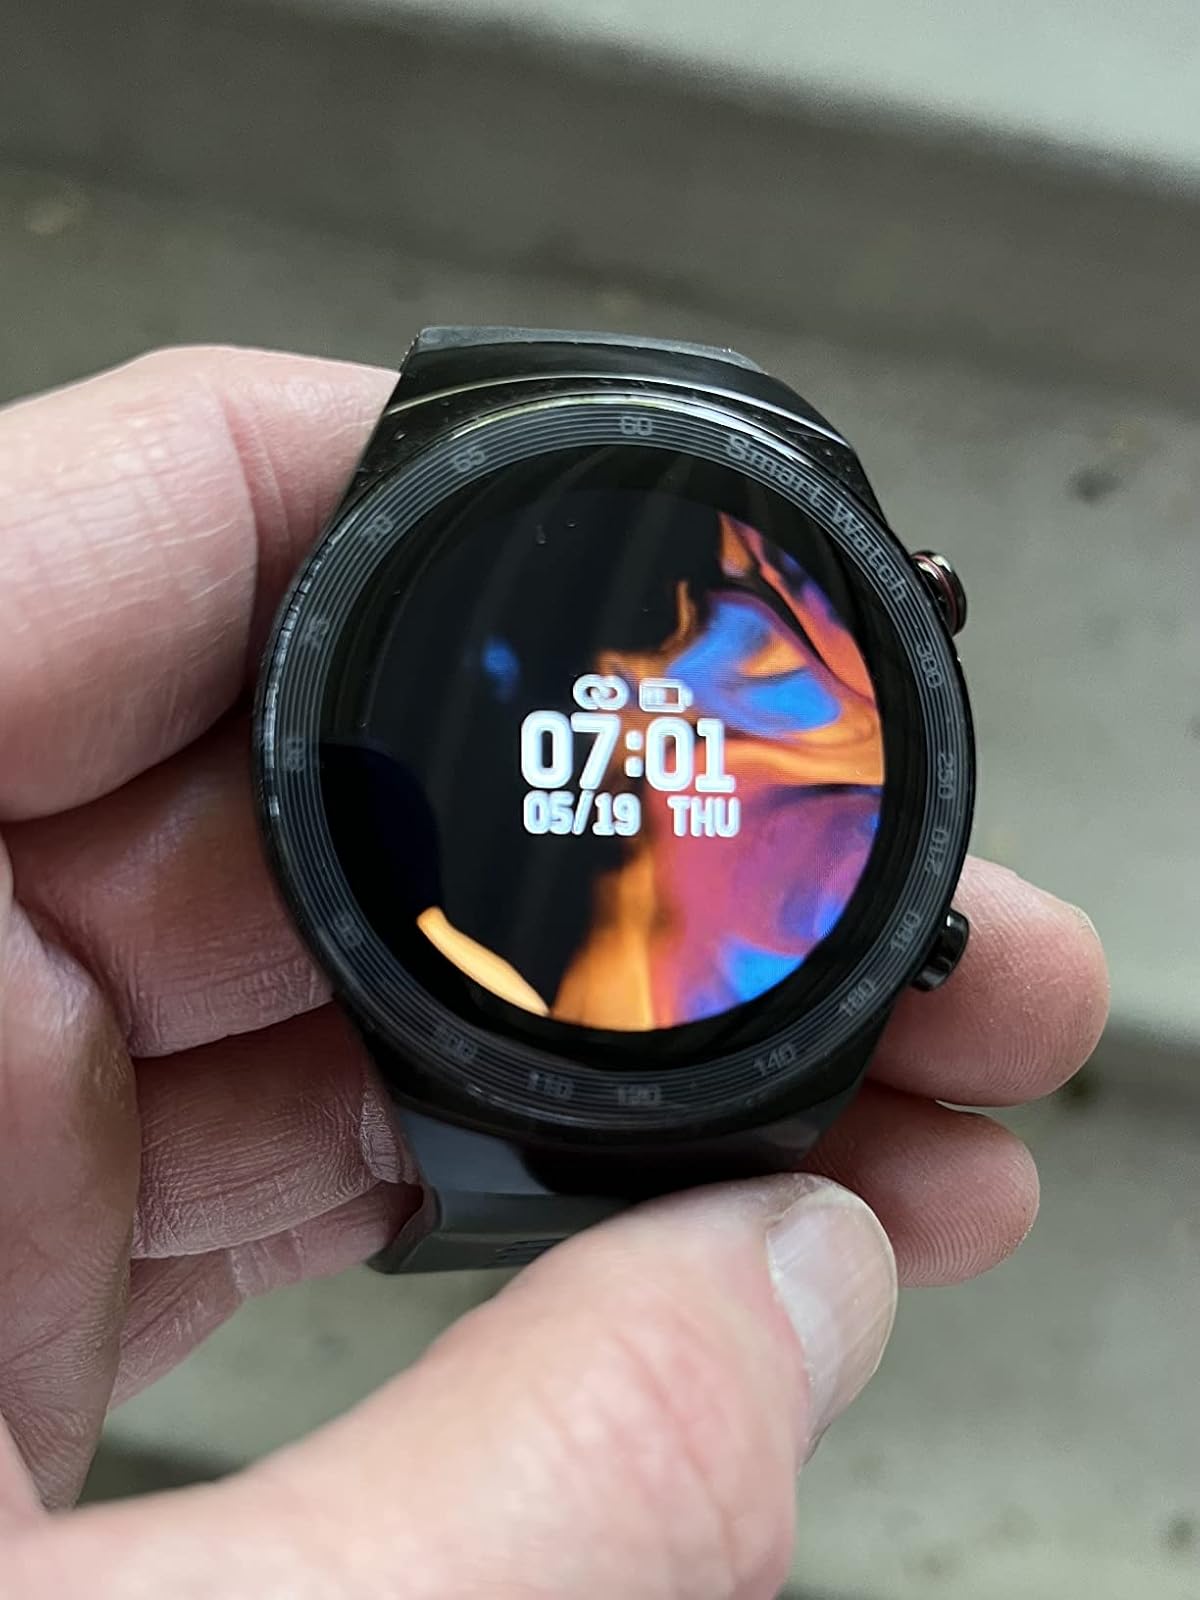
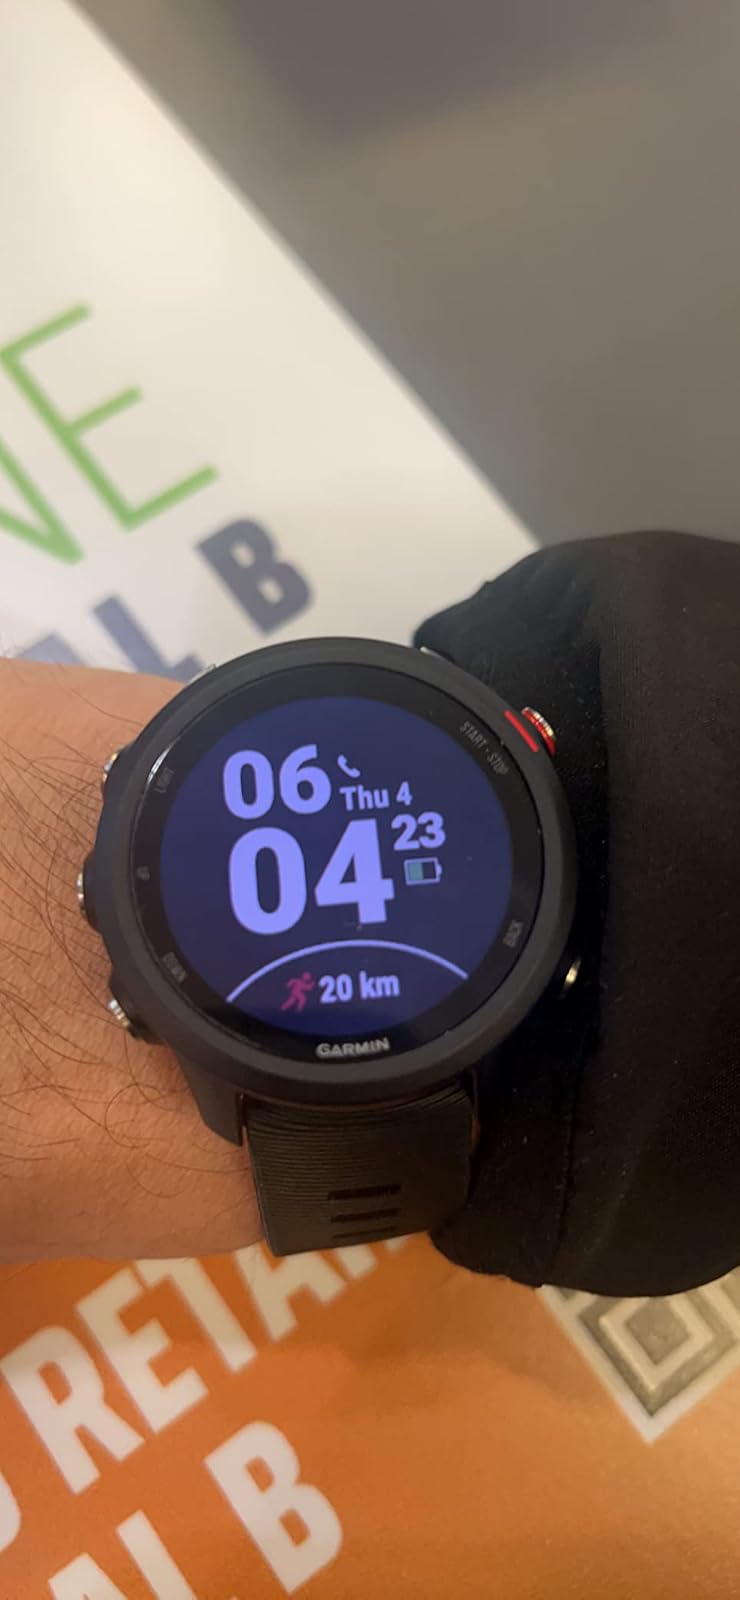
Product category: smartwatch
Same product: no